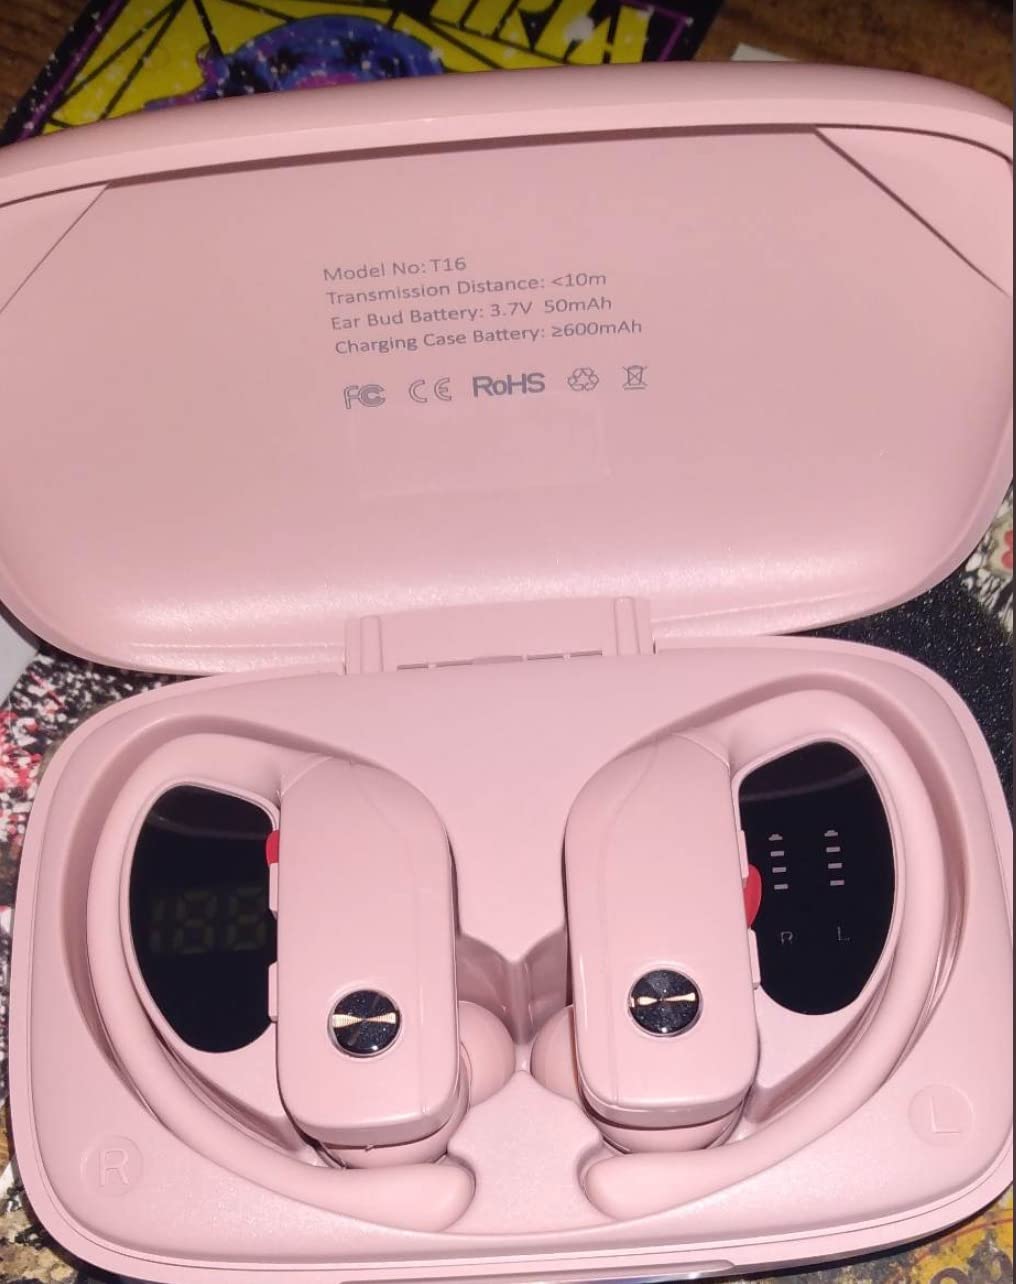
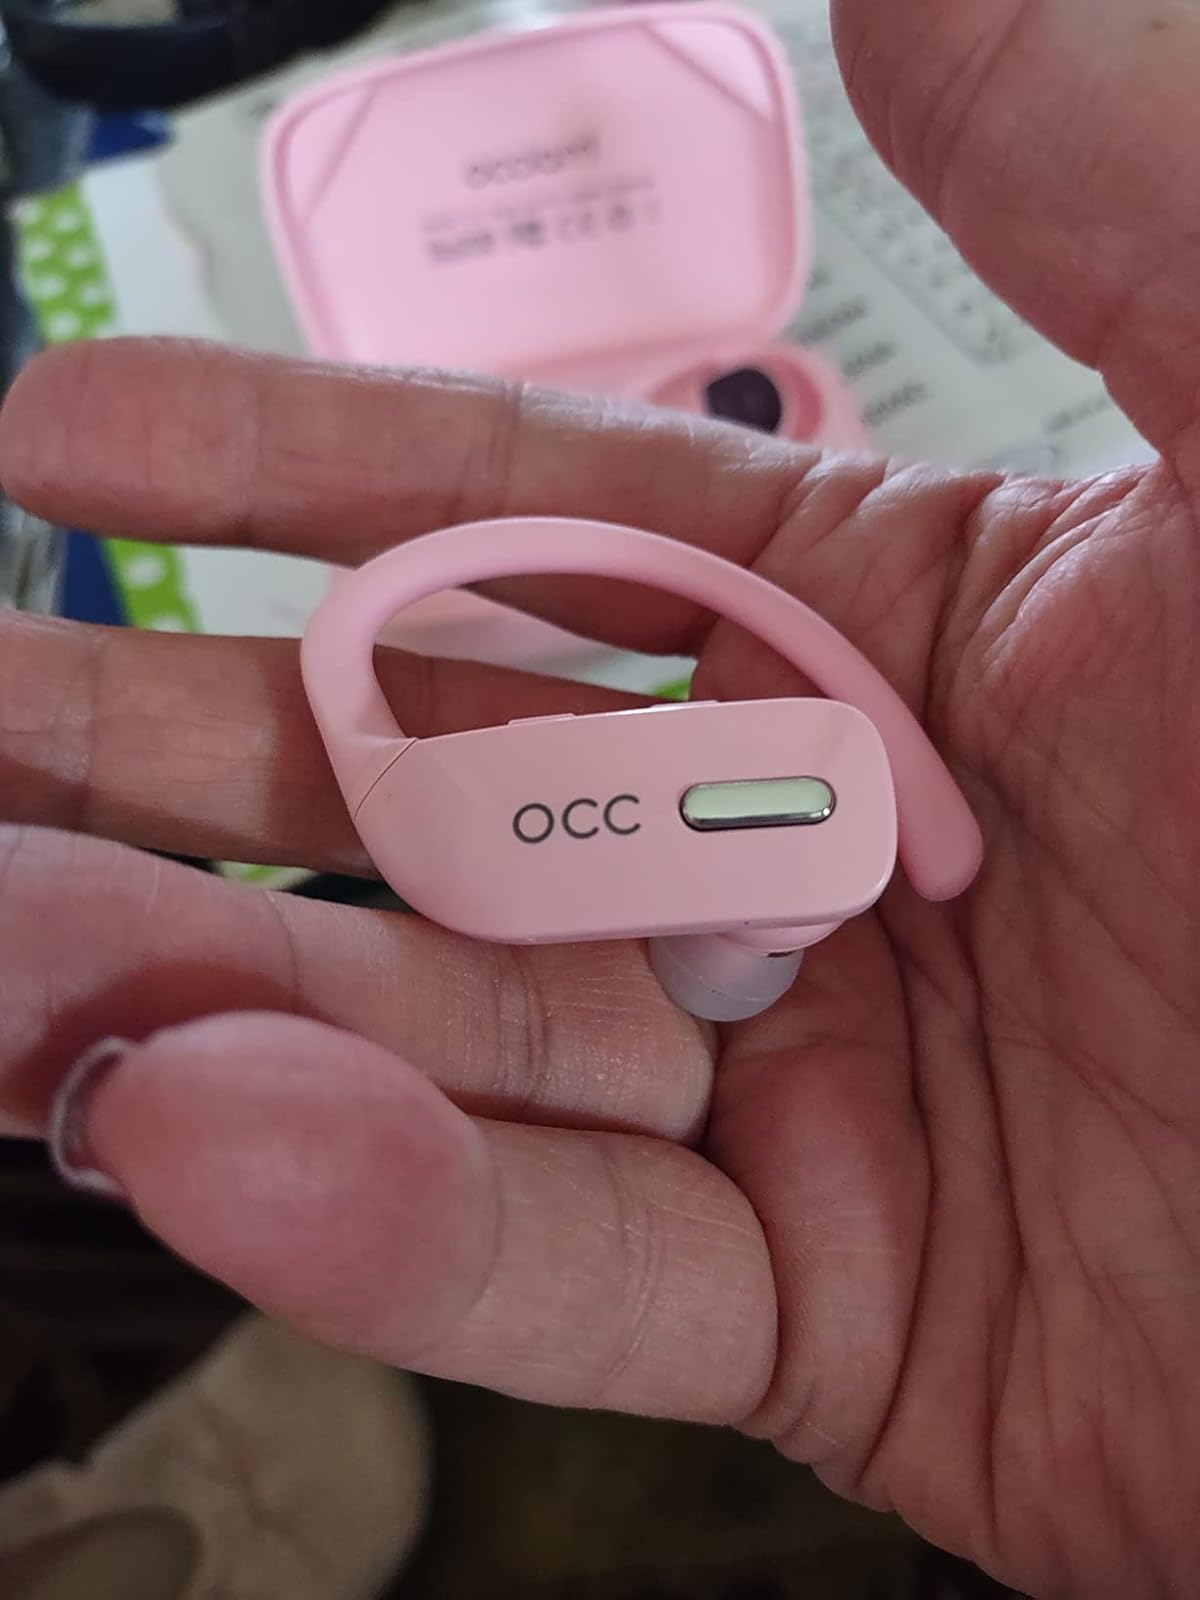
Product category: earbuds
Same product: no